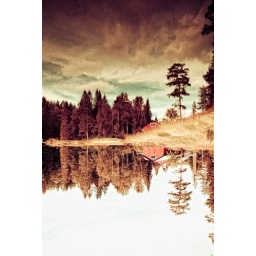
The sky was way better in the reflection in the lake and it does become slightly more interesting upside down! :)